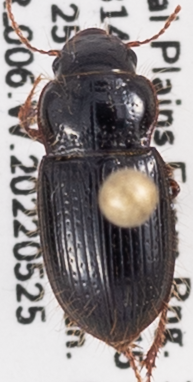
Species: Piosoma setosum
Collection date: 2022-05-25
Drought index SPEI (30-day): -0.17
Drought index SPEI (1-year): -1.13
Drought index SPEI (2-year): -1.28